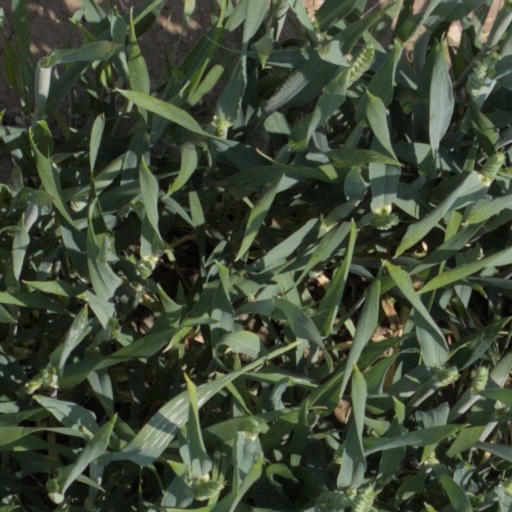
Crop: wheat